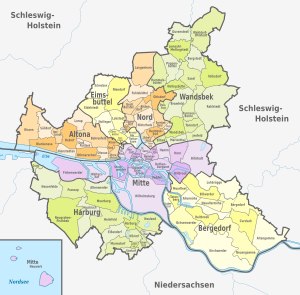
Bezirke i Hamborg
Bezirke i Hamborg
Siden 1951 har Hamborg været inddelt i syv bezirke, som pr. 1. januar 2011 består af i alt 104 bydele. Bydelenes navne og grænser er ofte historiske, men der er også bydele af nyere herkomst. Af statistiske årsager er mange bydele yderligere opdelt i et eller flere kvarterer. Pr. 1. januar 2011 er der i alt 181 kvarterer.